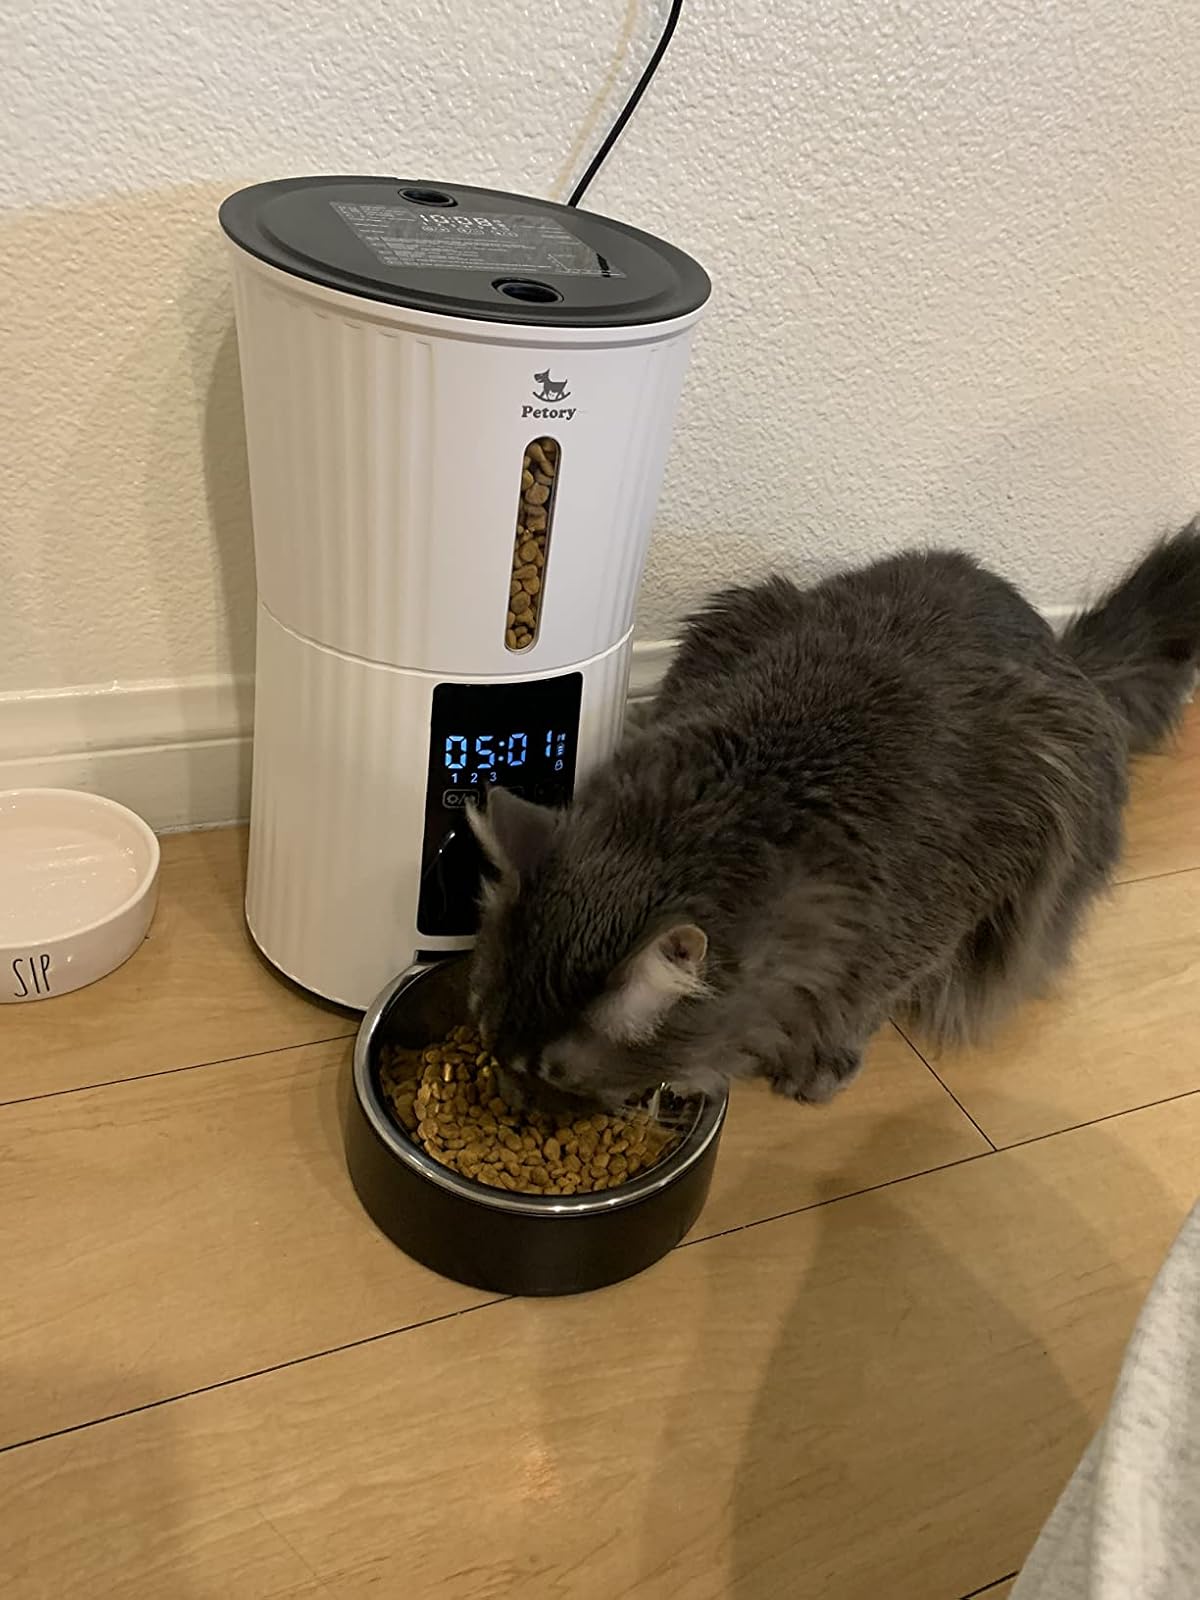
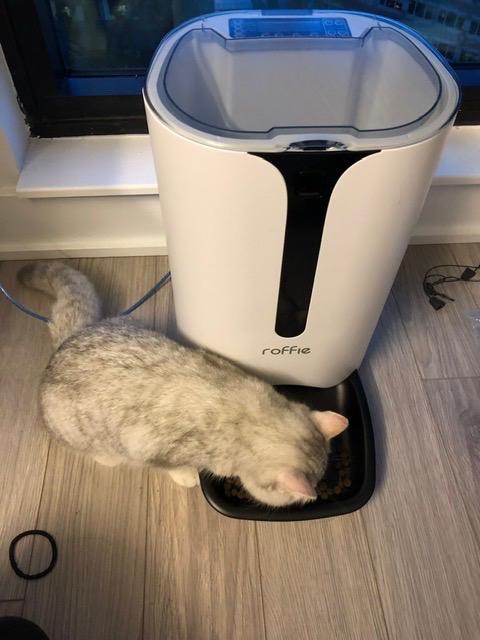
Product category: items_feeder
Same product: no